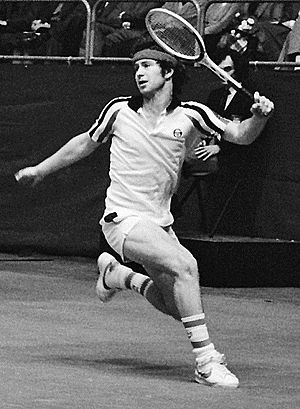
US Open-mesterskabet i herredouble / Vindere
John McEnroe vandt tre mesterskaber med Peter Fleming som makker, og et mesterskab sammen med Mark Woodforde.
Herredoublemesterskabet ved US Open i tennis er afviklet hvert år siden 1881. De første mange år til og med 1967 under navnet US National Championships, hvor mesterskabet var forbeholdt amatører. Siden 1968 har turneringen været åben, så både professionelle og amatører kan deltage.